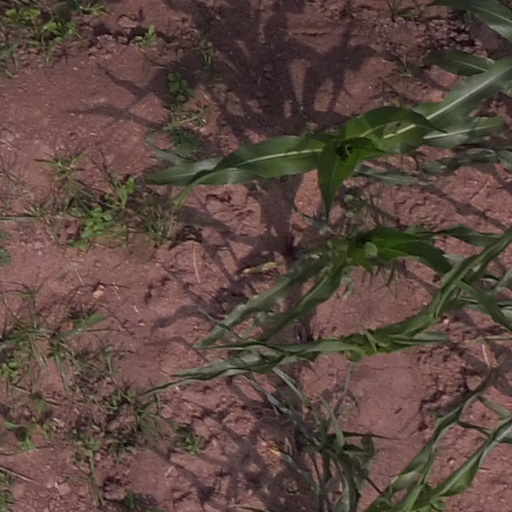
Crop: maize; corn